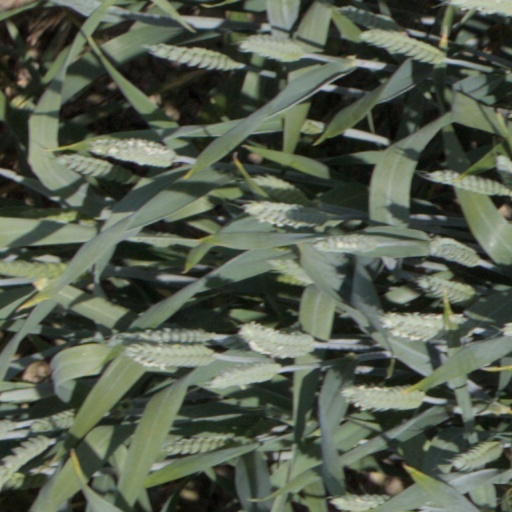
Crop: wheat